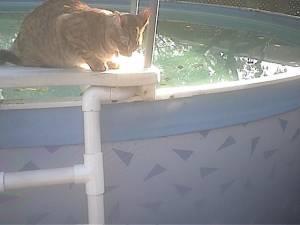
Bengal